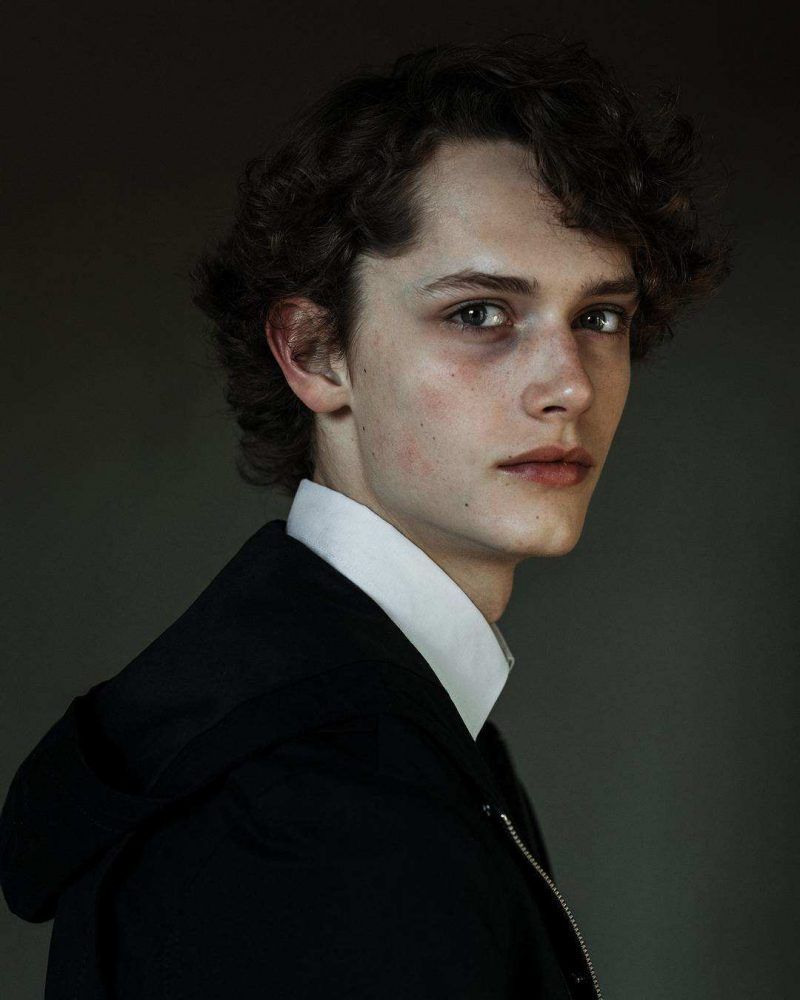
Portrait style: Real Portrait